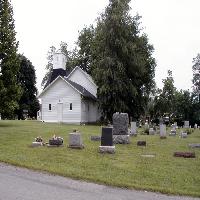
Weather: cloudy or overcast